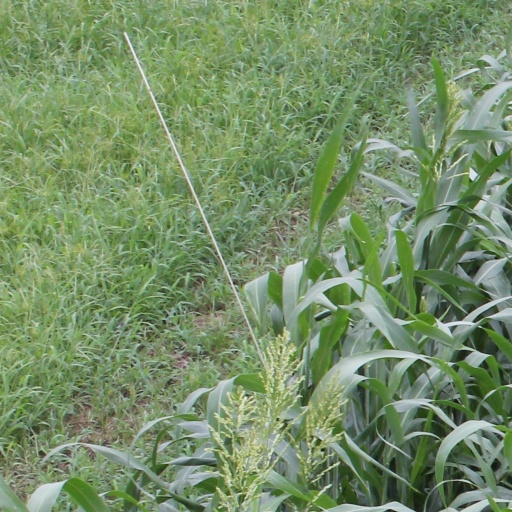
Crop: sorghum